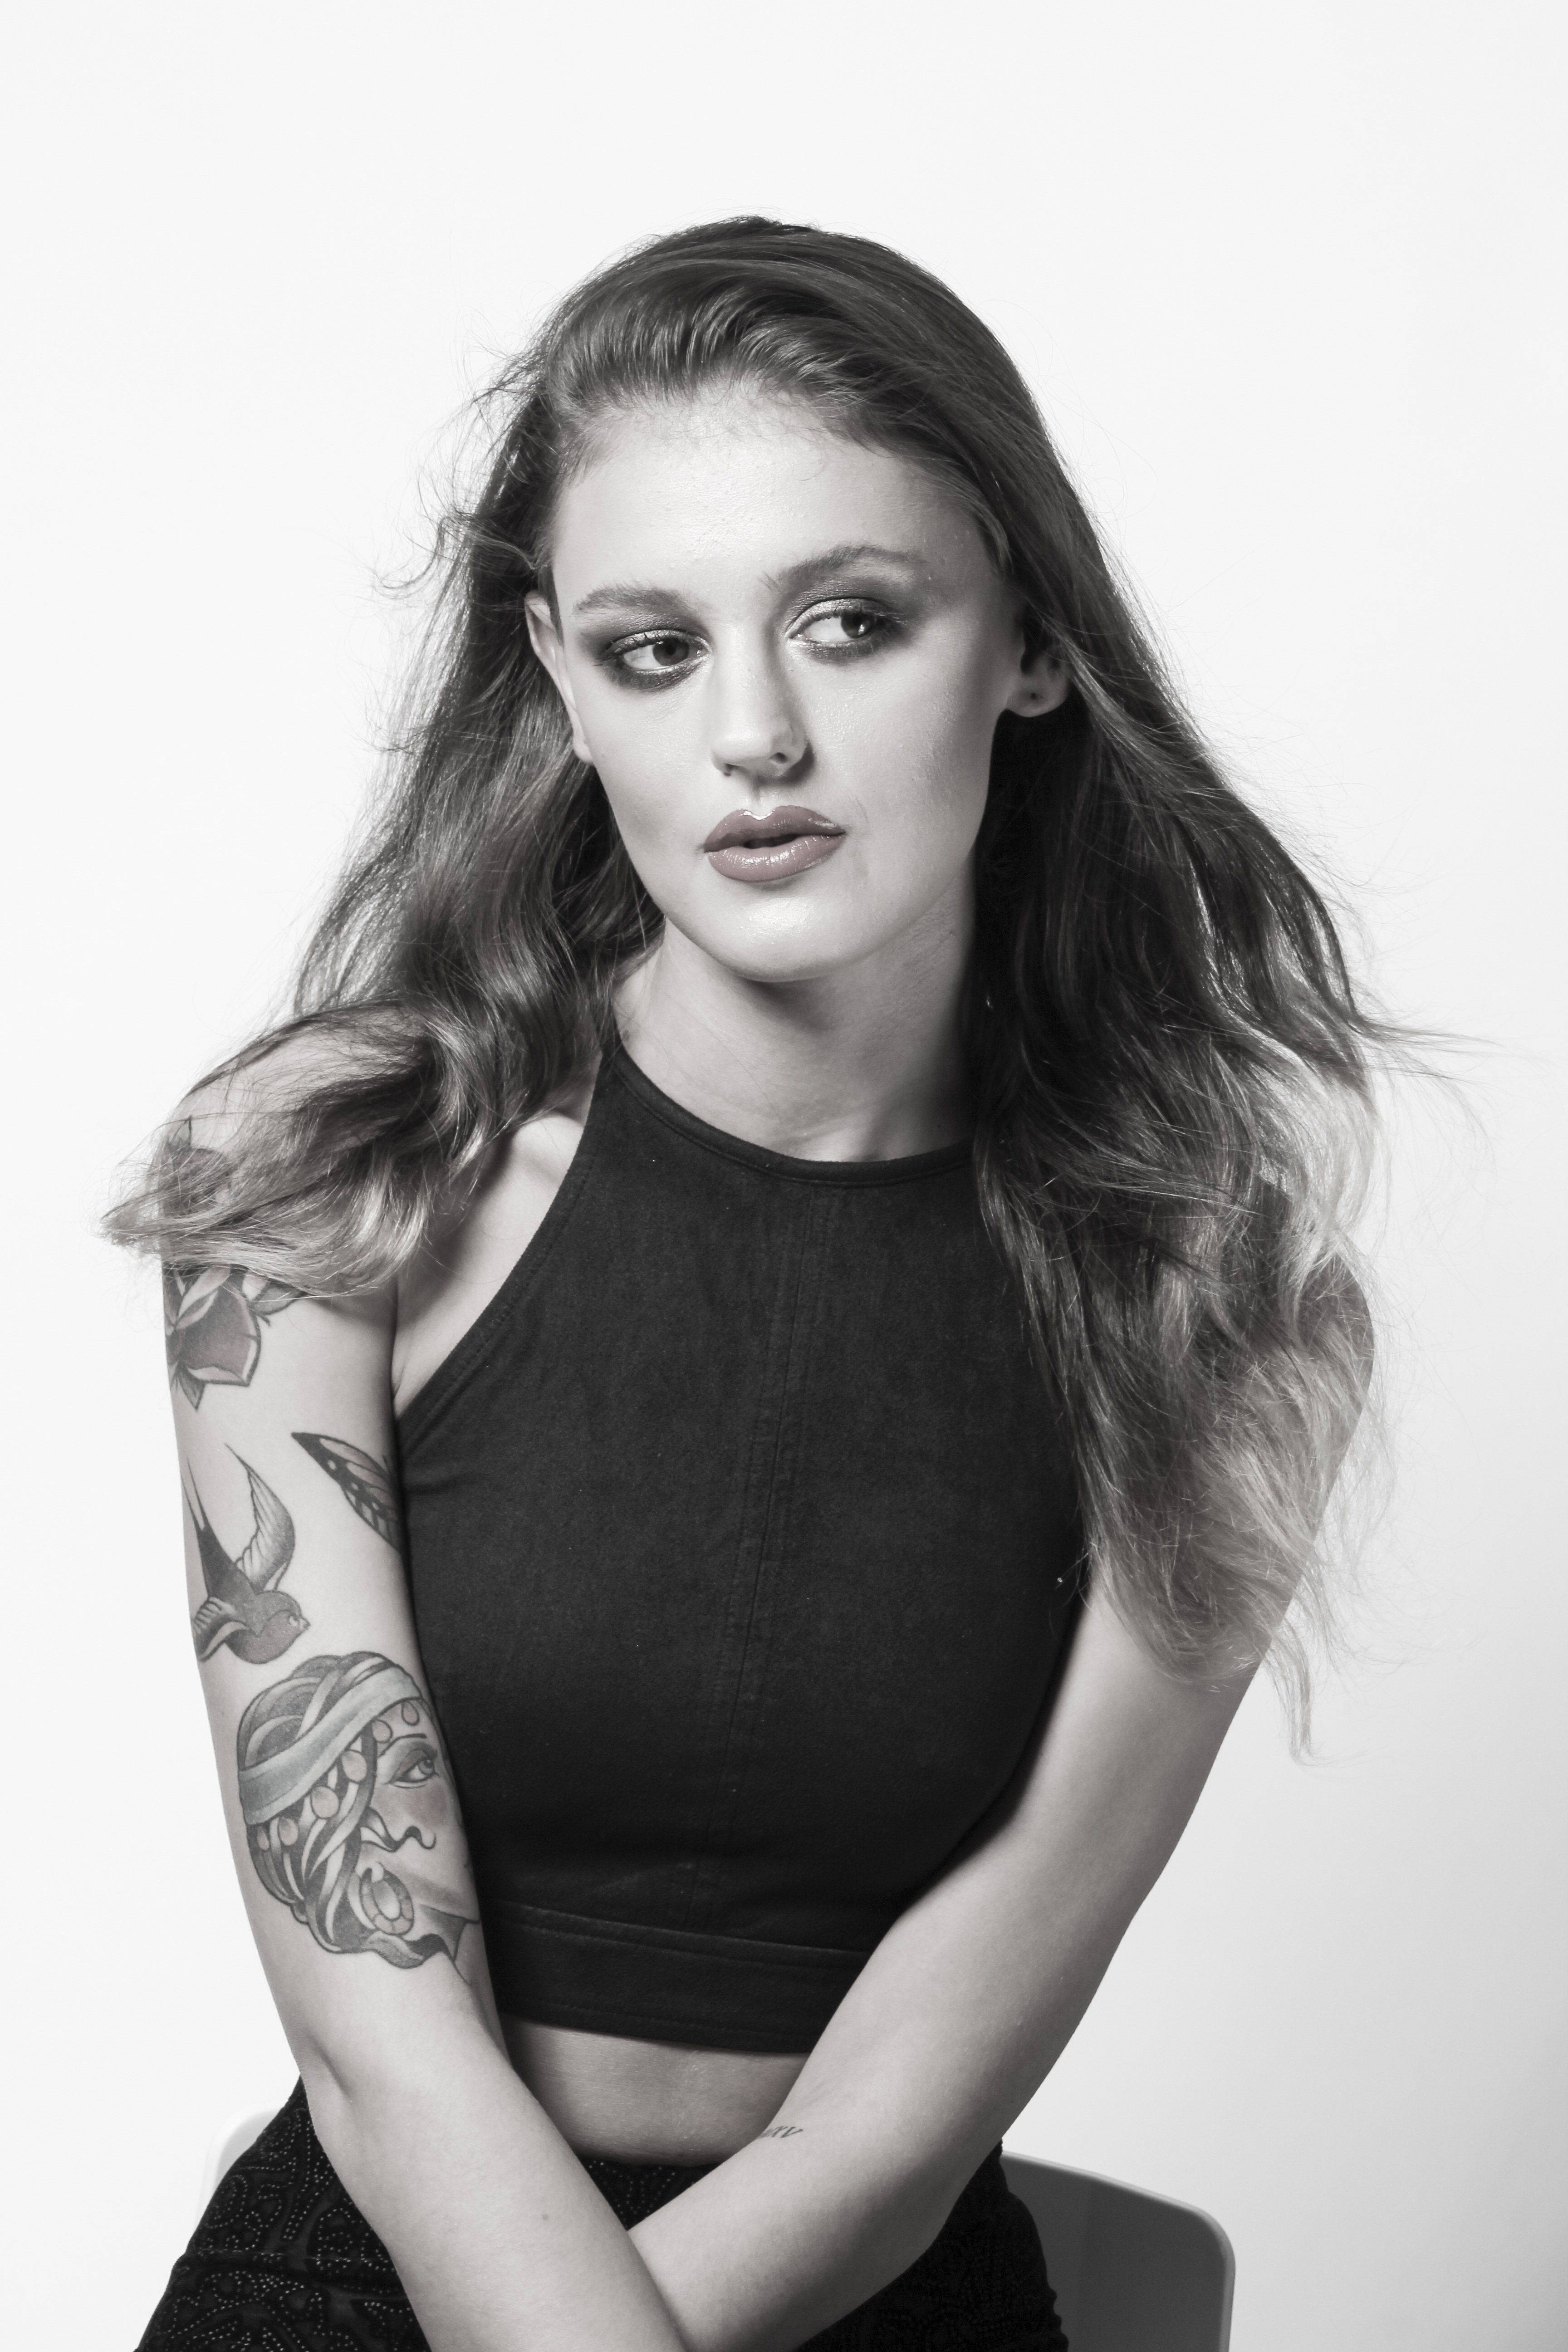
person, black and white, girl, woman, hair, white, photography, female, portrait, model, young, fashion, black, monochrome, lady, arm, hairstyle, long hair, face, eyes, dress, pose, beauty, beautiful, tattoos, sexy, pretty, posture, attractive, gorgeous, photo shoot, brown hair, monochrome photography, portrait photography, art model, supermodel, royalty free images